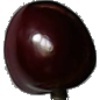
Label: cherry